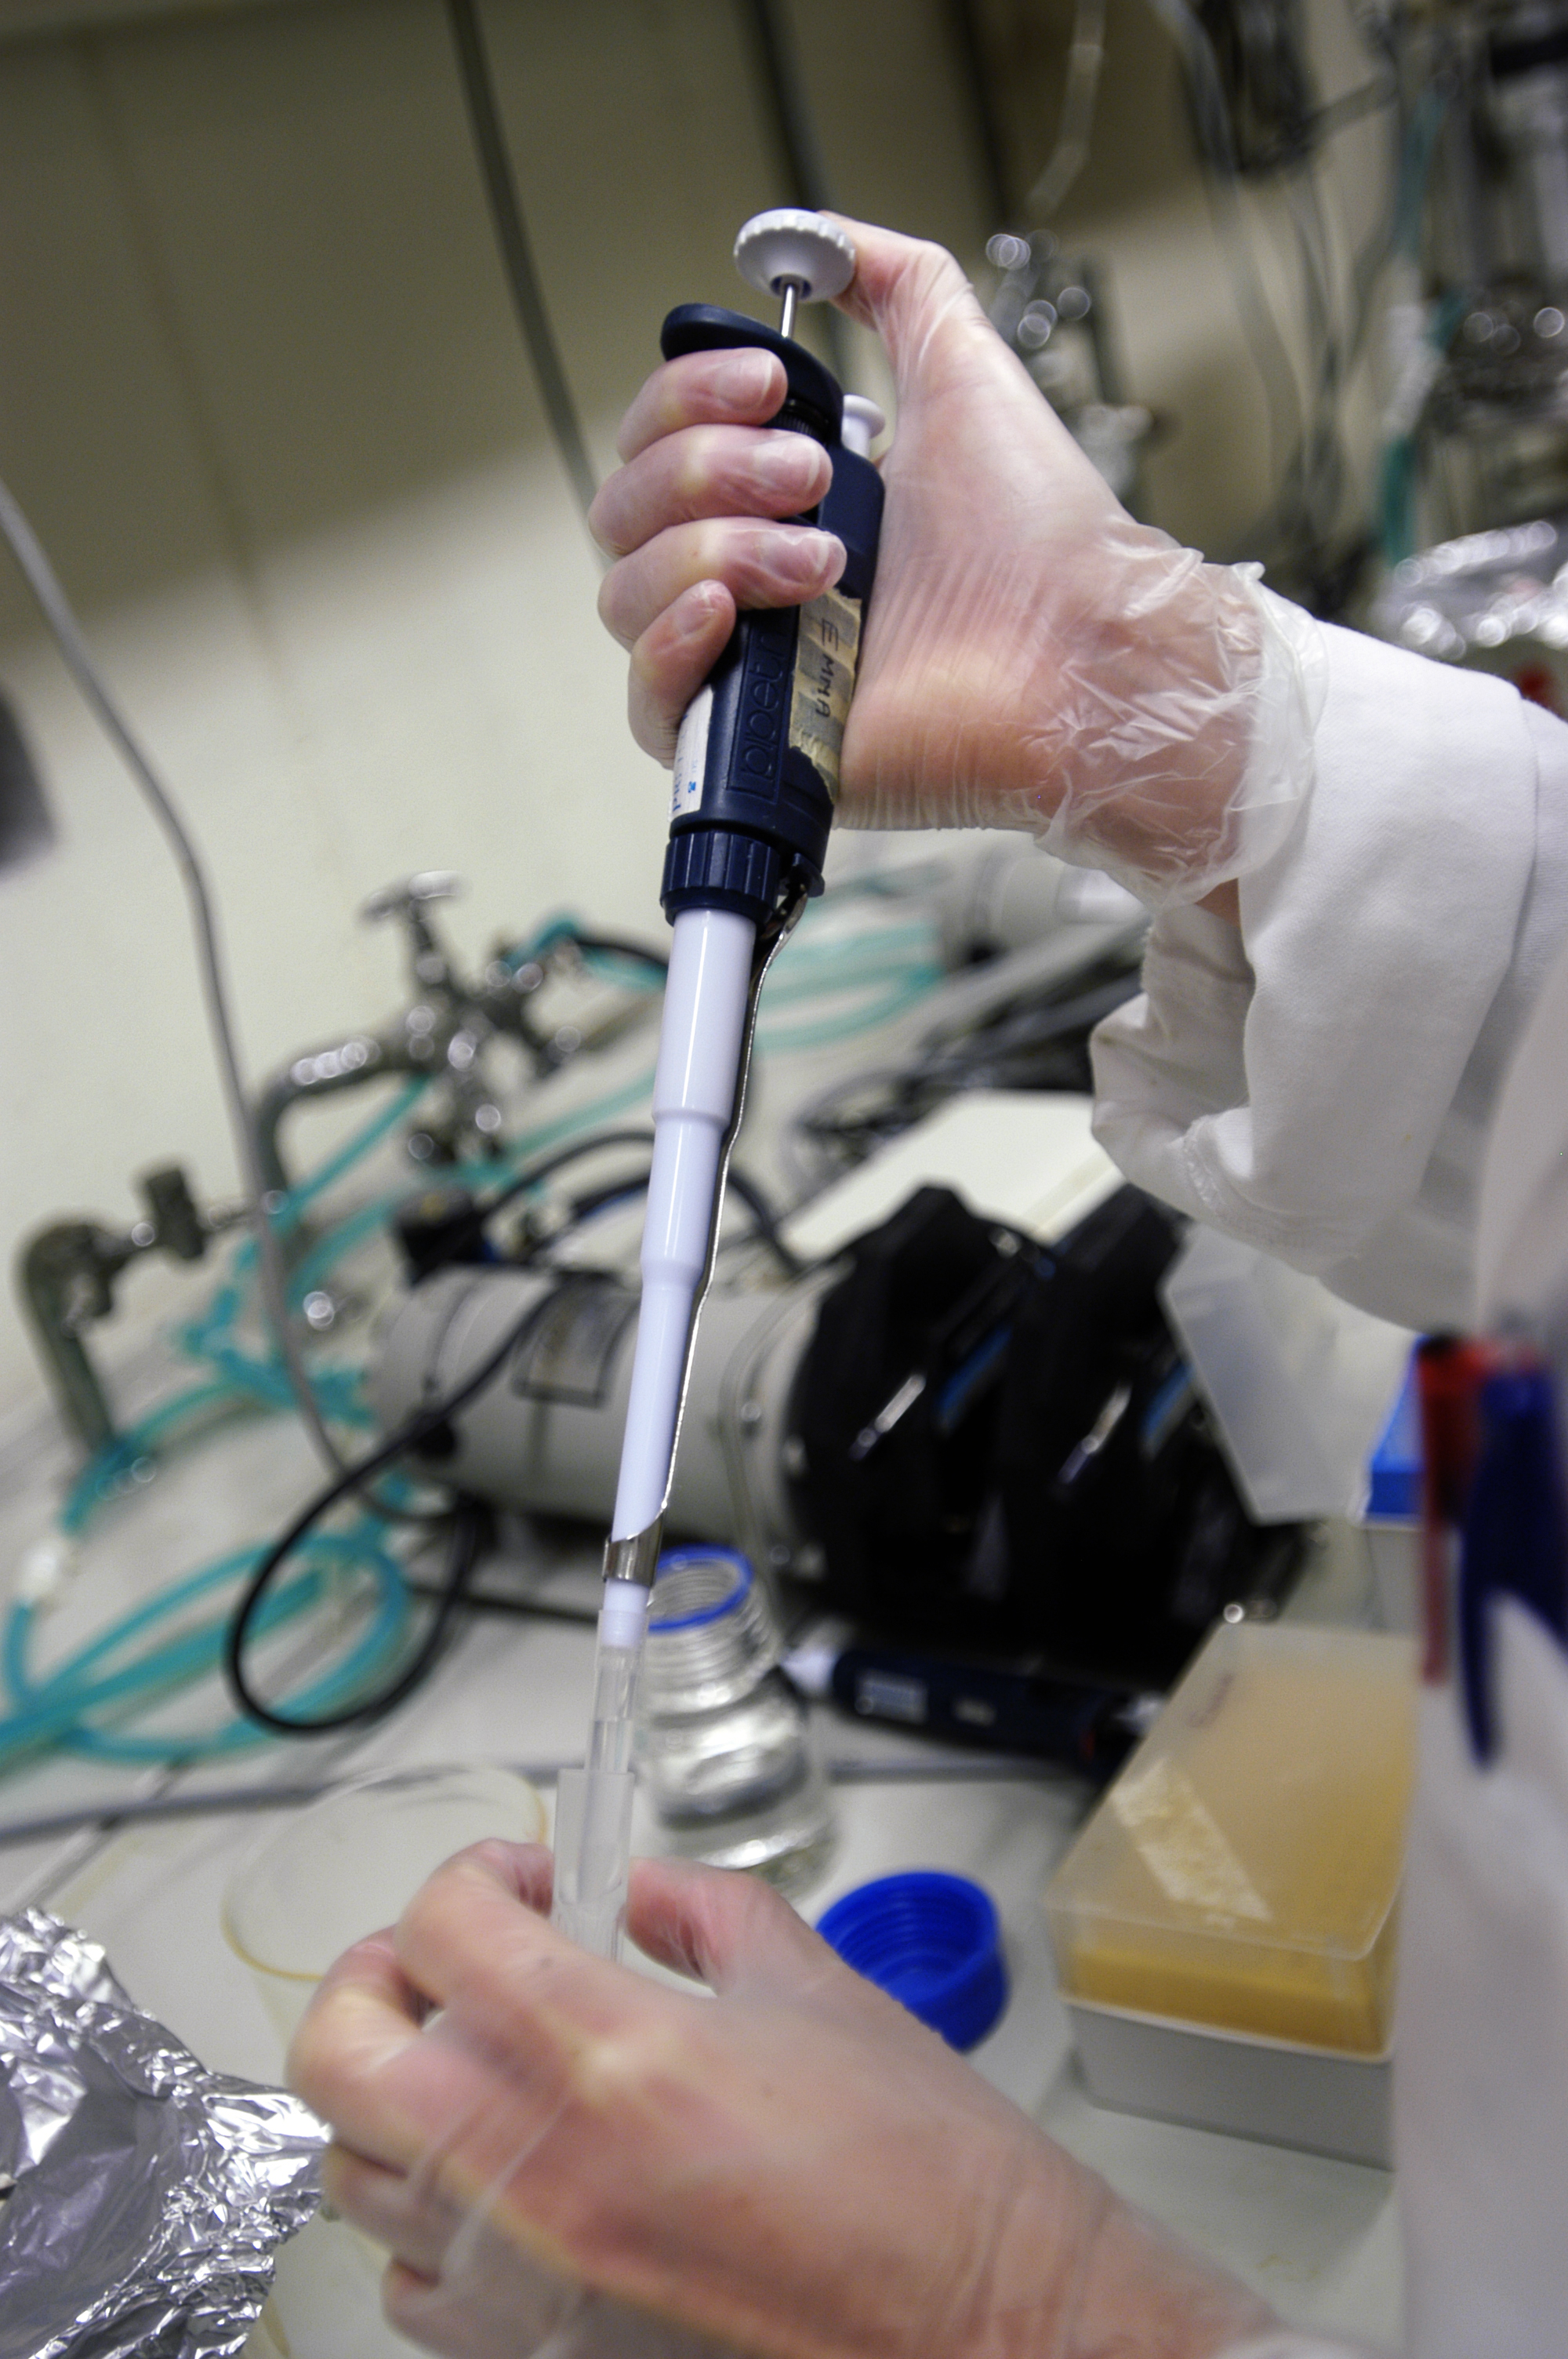
Forskning
Specialty: lab-equipment
Image credit: Johannes Jansson